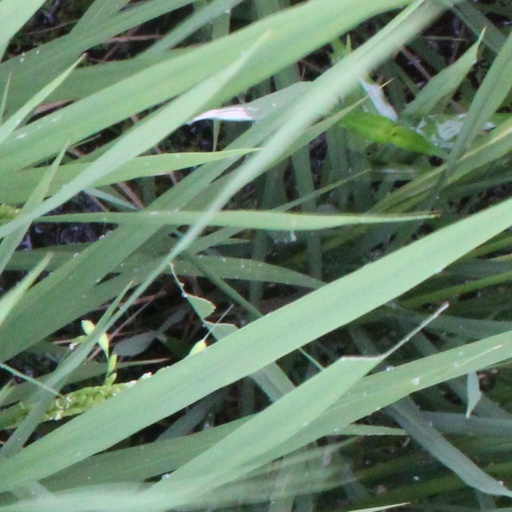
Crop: rice